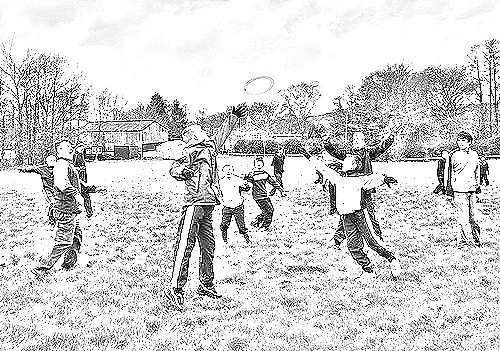
Portrait style: Sketch Portrait